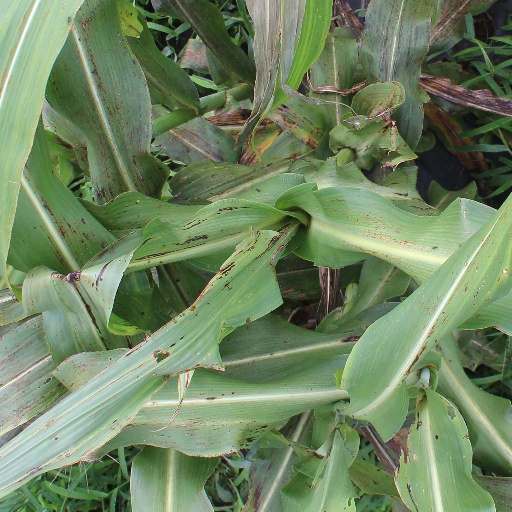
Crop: sorghum